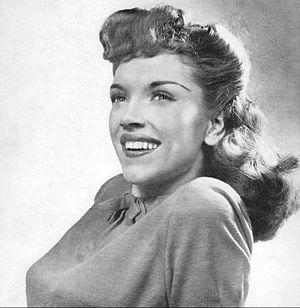
Ella Mae Morse est une chanteuse de rhythm and blues américaine, née à Mansfield le 12 septembre 1923 et décédée le 16 octobre 1999 à Bullhead City.